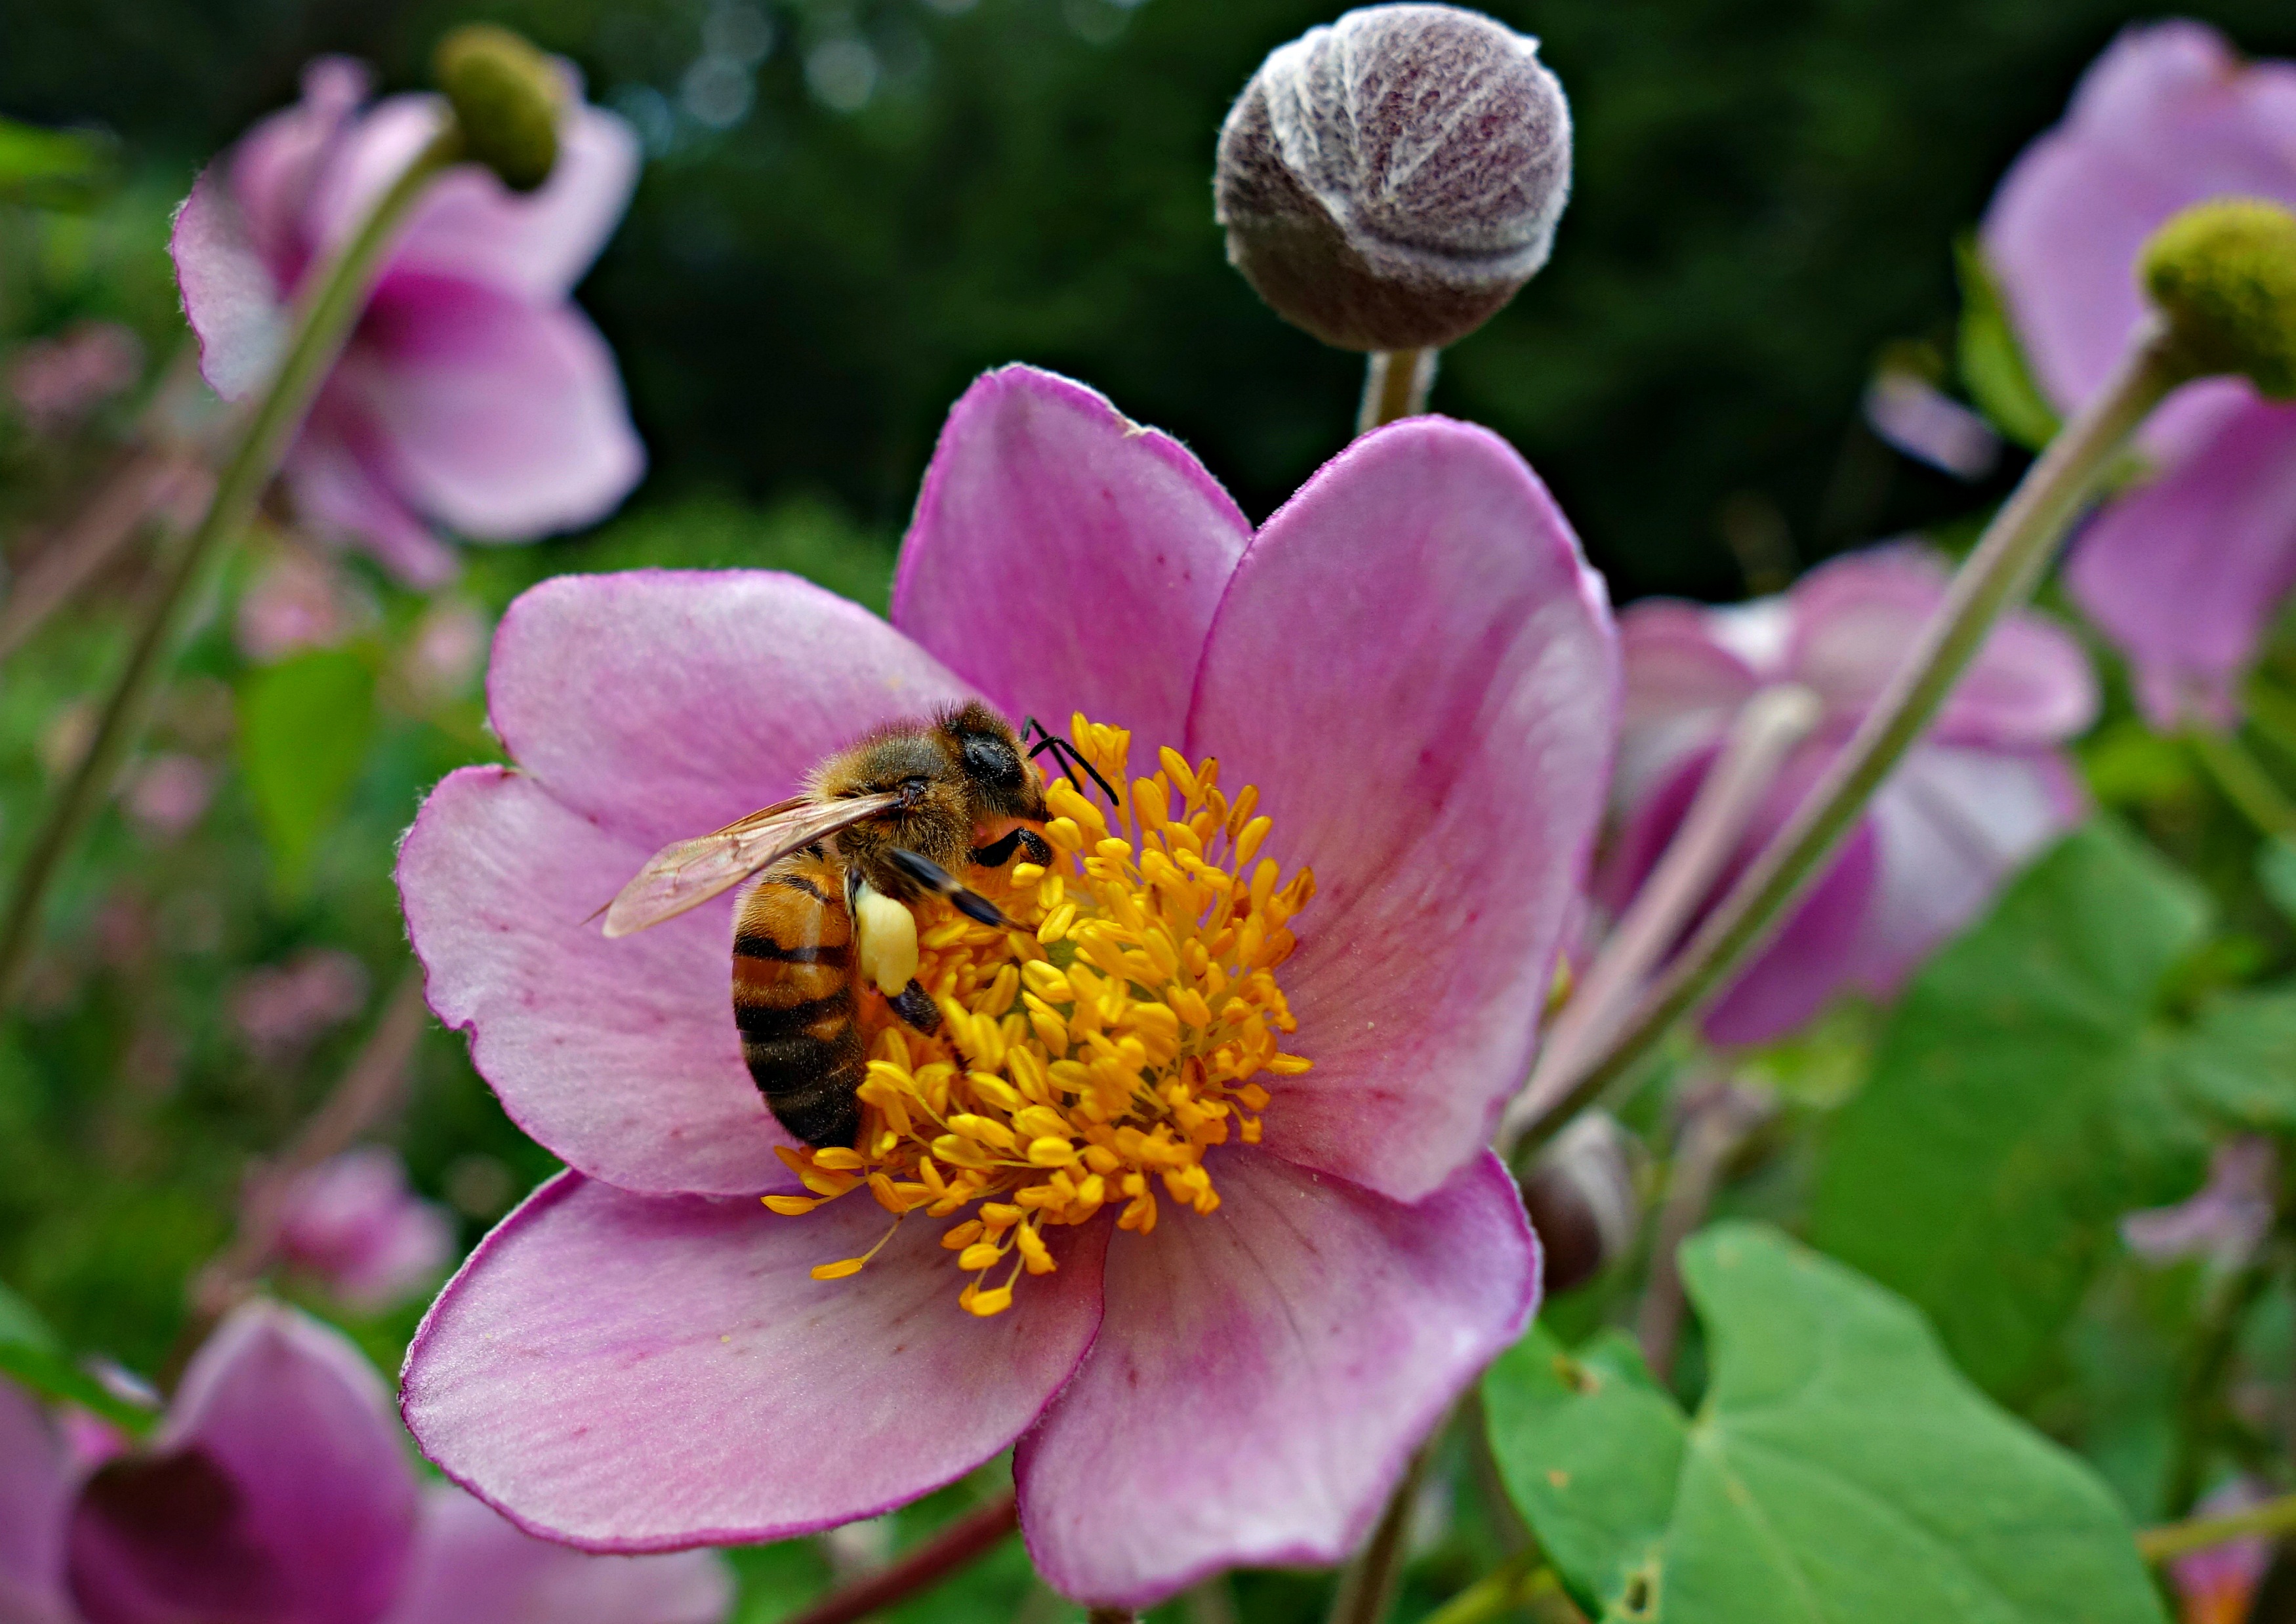
nature, blossom, plant, flower, petal, pollen, botany, flora, wildflower, bee, pink flower, macro photography, flowering plant, bee in flower, land plant